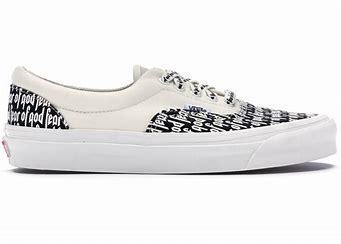
Brand: Vans
Model: Era 95 DX